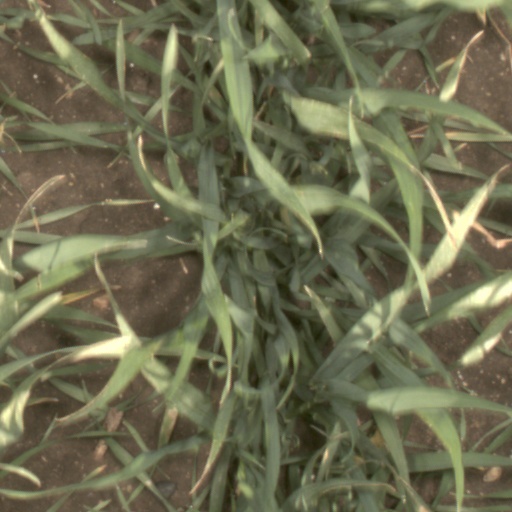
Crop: wheat